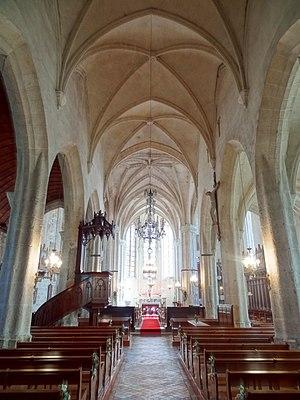
Intérieur de l'église - voir titre.
L'église Saint-Denis est une église catholique paroissiale située à Remy, dans l'Oise, en France. C'est un vaste édifice de style gothique flamboyant et Renaissance, qui se substitue à un édifice plus ancien du début du XIIIᵉ siècle, dont certains éléments subsistent, notamment les murs d'extrémité de l'ancien transept. Assez marquant pour le paysage est le clocher-porche du XVIᵉ siècle haut de 35 m, dont les principaux éléments stylistiques, réseaux des baies de l'étage de beffroi, balustrade et flèche, sont des aménagements des années 1861 / 1873. Il y a, surtout à l'extérieur, une nette séparation entre nef des fidèles et chœur liturgique. Les murs gouttereaux des bas-côtés, un peu rustiques et de faible hauteur, sont en fort contraste avec l'élégance et la hauteur des parties orientales, et le raffinement de son décor Renaissance. À l'intérieur, le style flamboyant prévaut, et les différences entre nef et chœur sont moindres. Ils sont surtout de la même hauteur et de la même largeur. Cependant, les voûtes de la nef et de son bas-côté sud datent seulement du XIXᵉ siècle, et sont dénuées d'intérêt artistique.